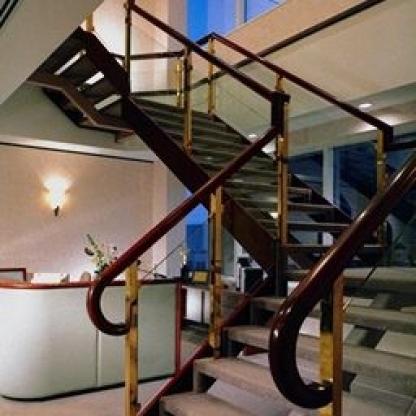
Scene: Indoor